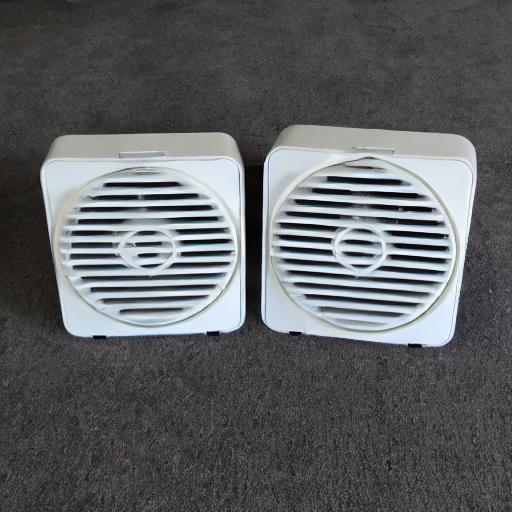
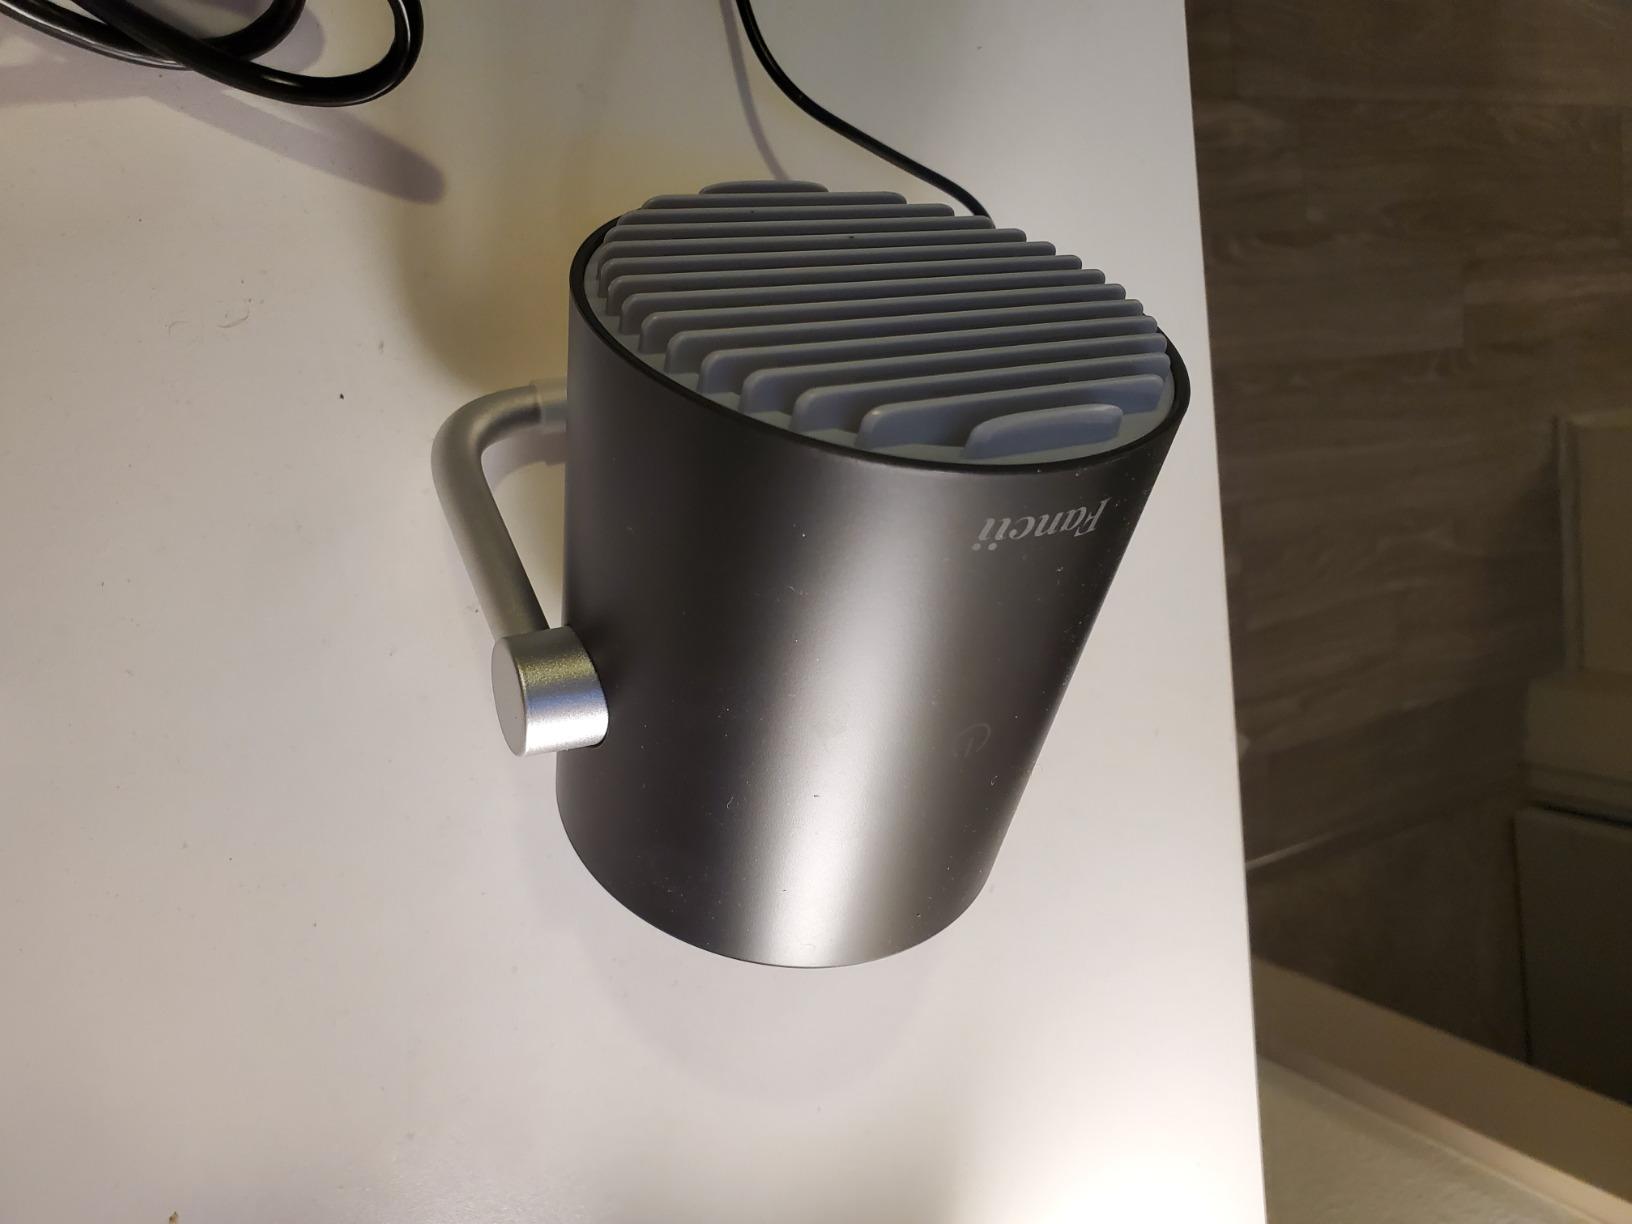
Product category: fan
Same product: no